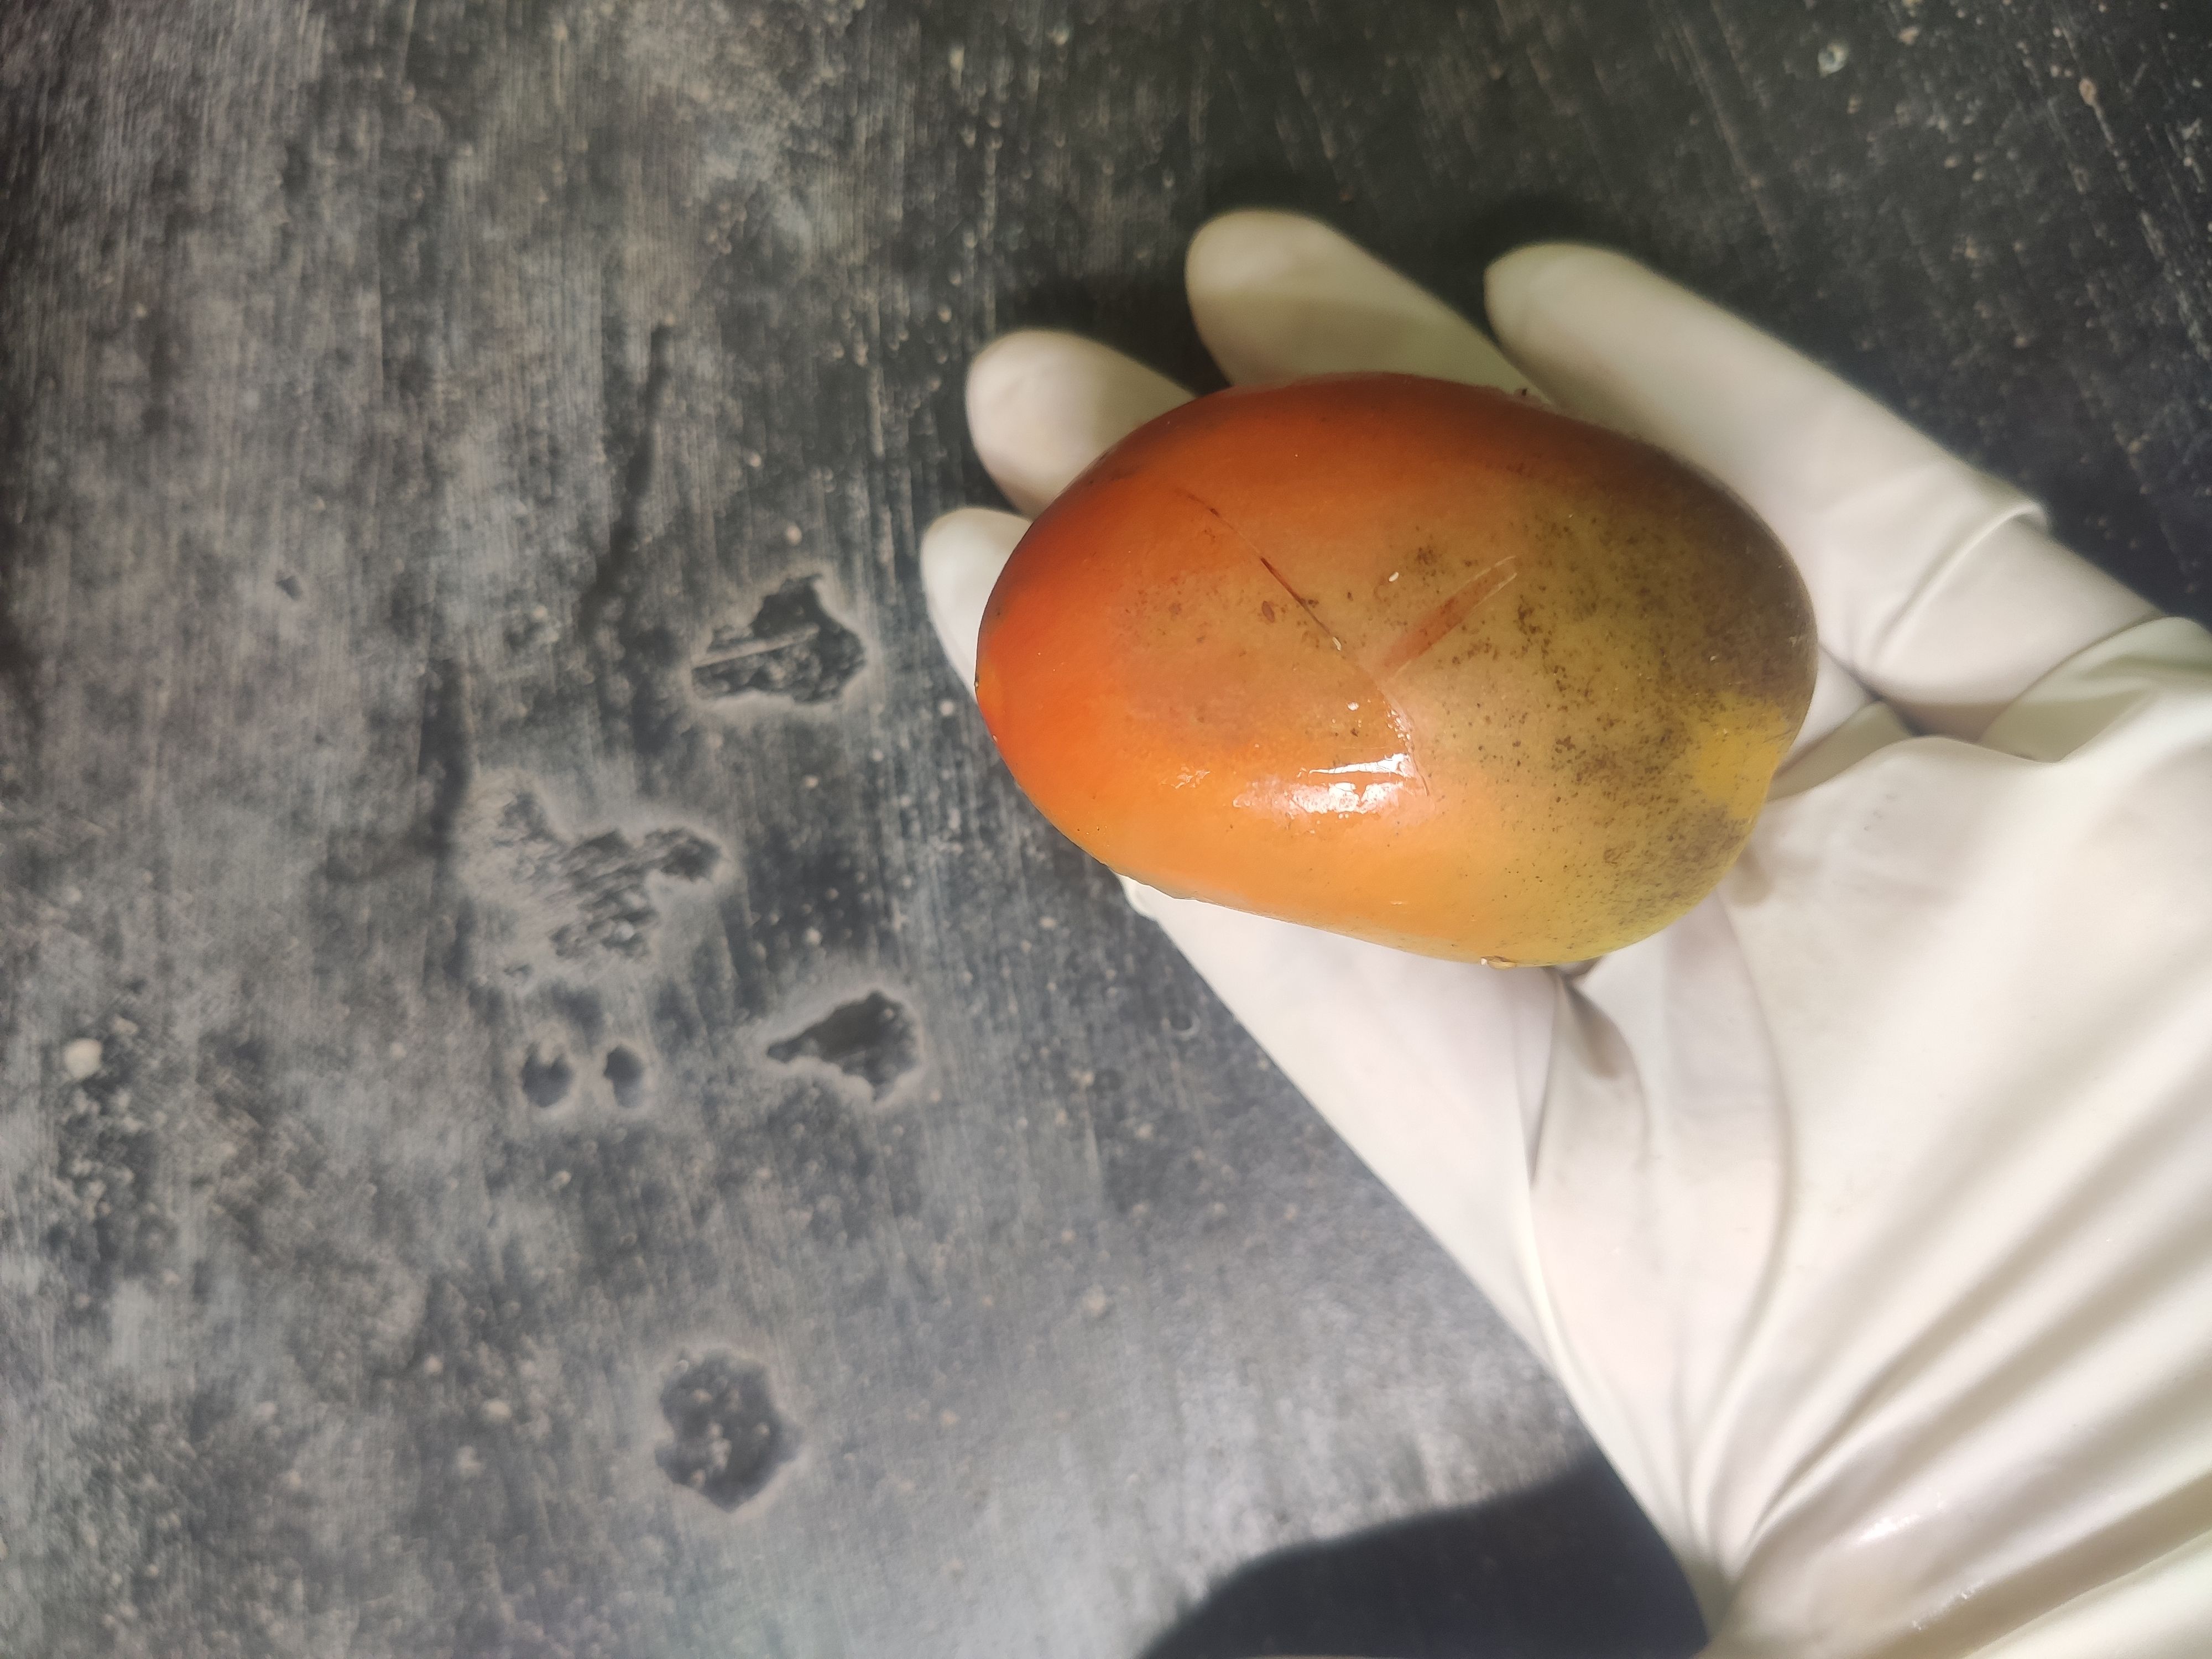
Fruit: tomatoes
Grade: 2nd-grade